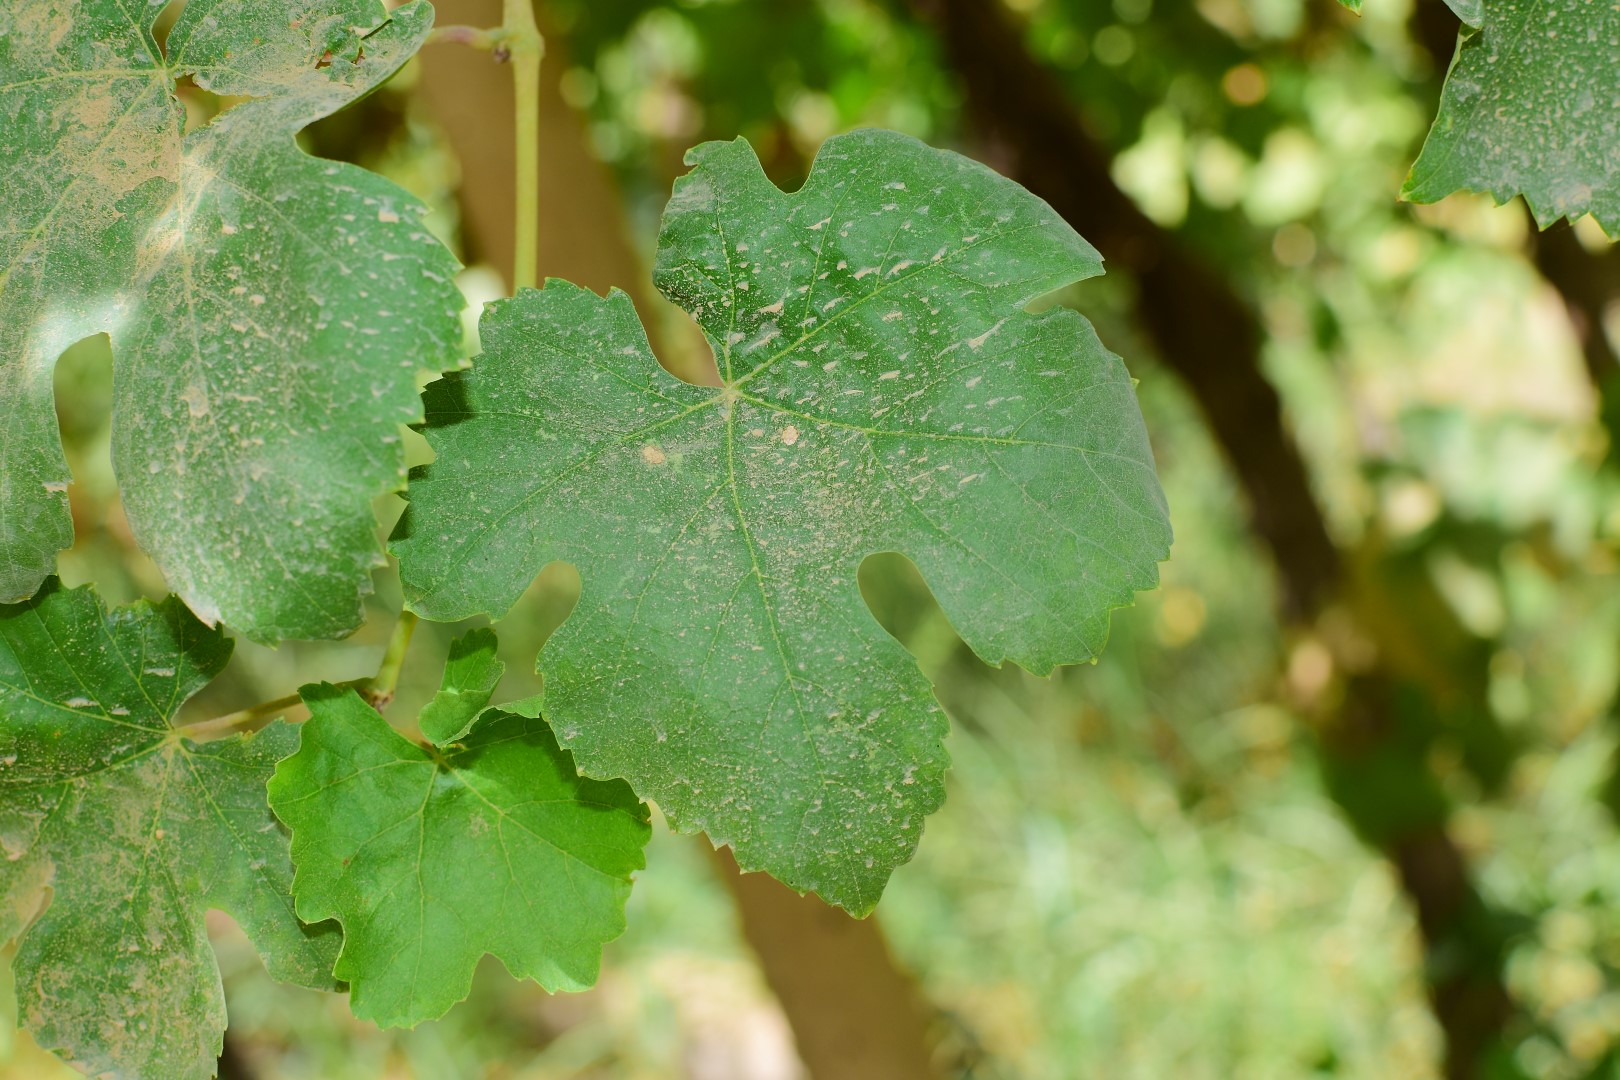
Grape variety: Thompson Seedless